Langham Estate

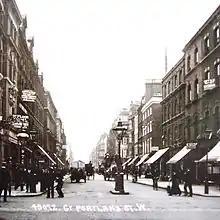
Great Portland Street as seen in the early 1900s

The Langham Estate originates from an entity first established in 1925 to manage a holding of 40 acres of land purchased from the Howard de Walden Estate in central London. The properties, acquired for £3m and located in eastern Marylebone, then passed through various owners, including Sir John Ellerman's Audley Trust, before being acquired in 1994 by Guernsey-based Mount Eden Land Ltd for £51m. Under Sir John Ellerman, the holdings covered almost all Great Portland Street, and much of streets alongside it (including Hallam, Bolsover, Margaret and Great Titchfield Streets). Numerous holdings on Great Portland Street were divested over the years.